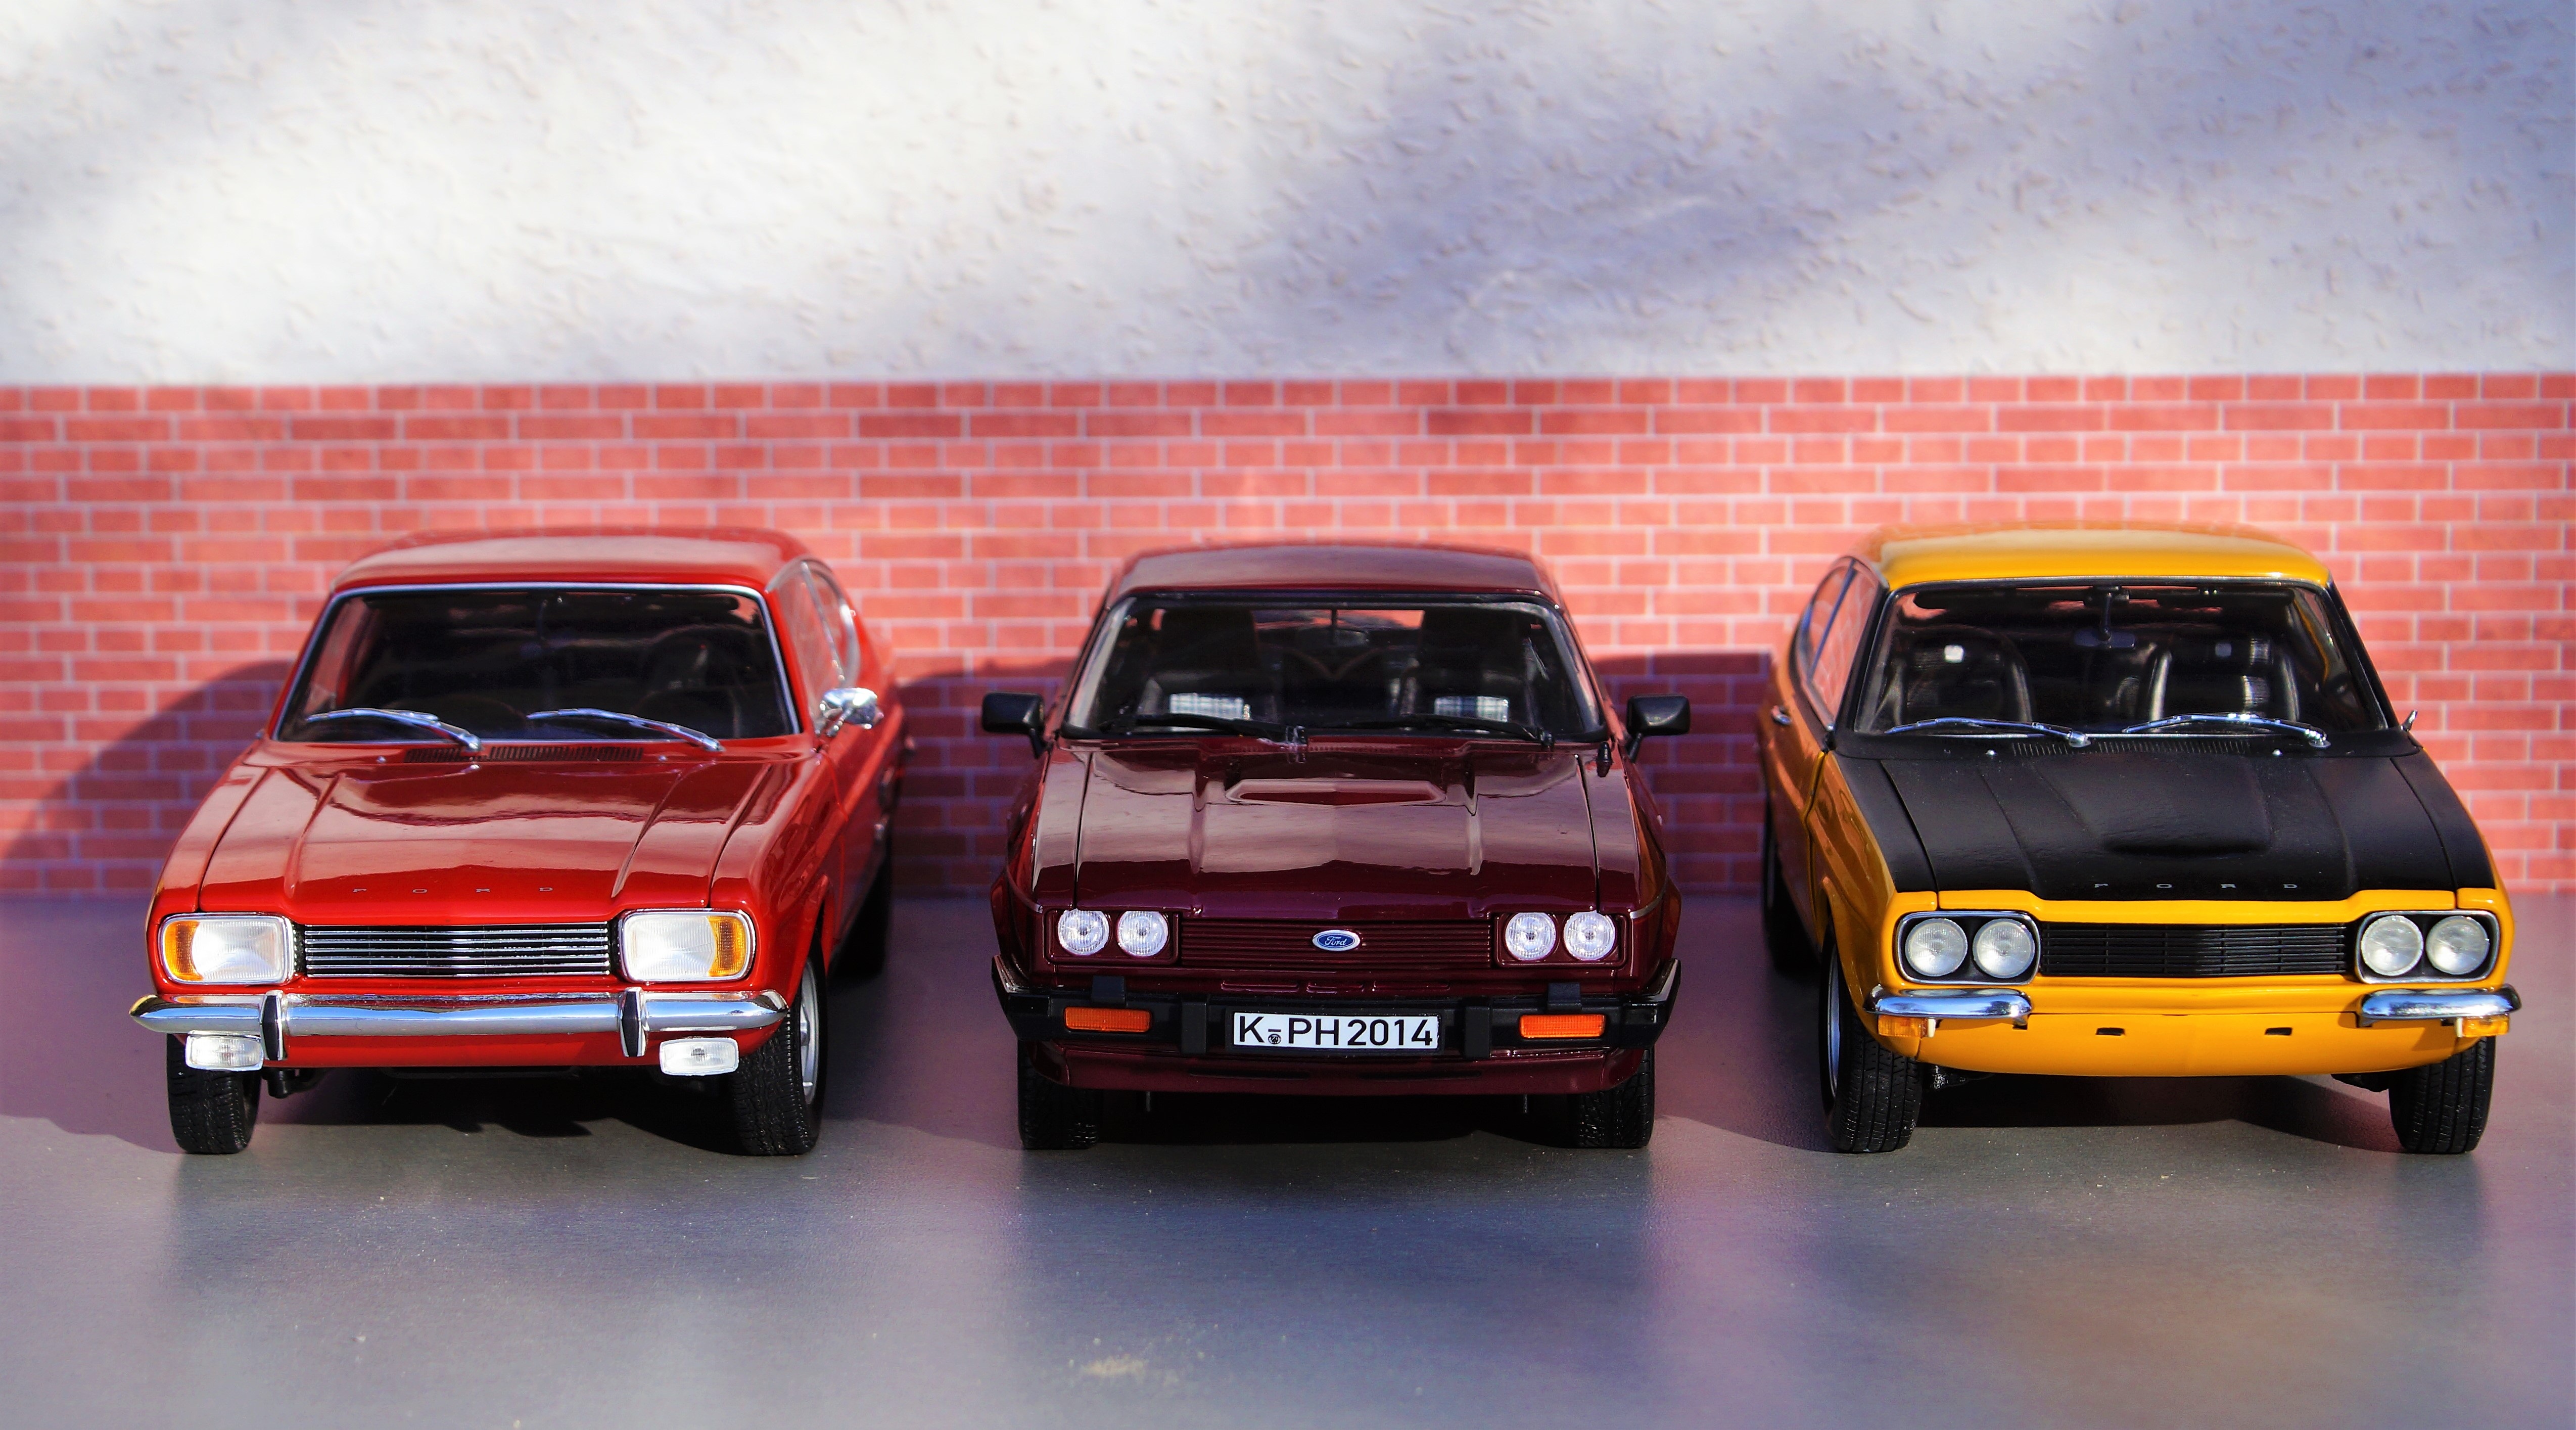
car, old, model, red, vehicle, collection, auto, sports car, motor vehicle, race car, ford, toys, sedan, oldtimer, classic, diorama, motorsport, capri, model car, land vehicle, automobile make, automotive design, family car, subcompact car, ford capri